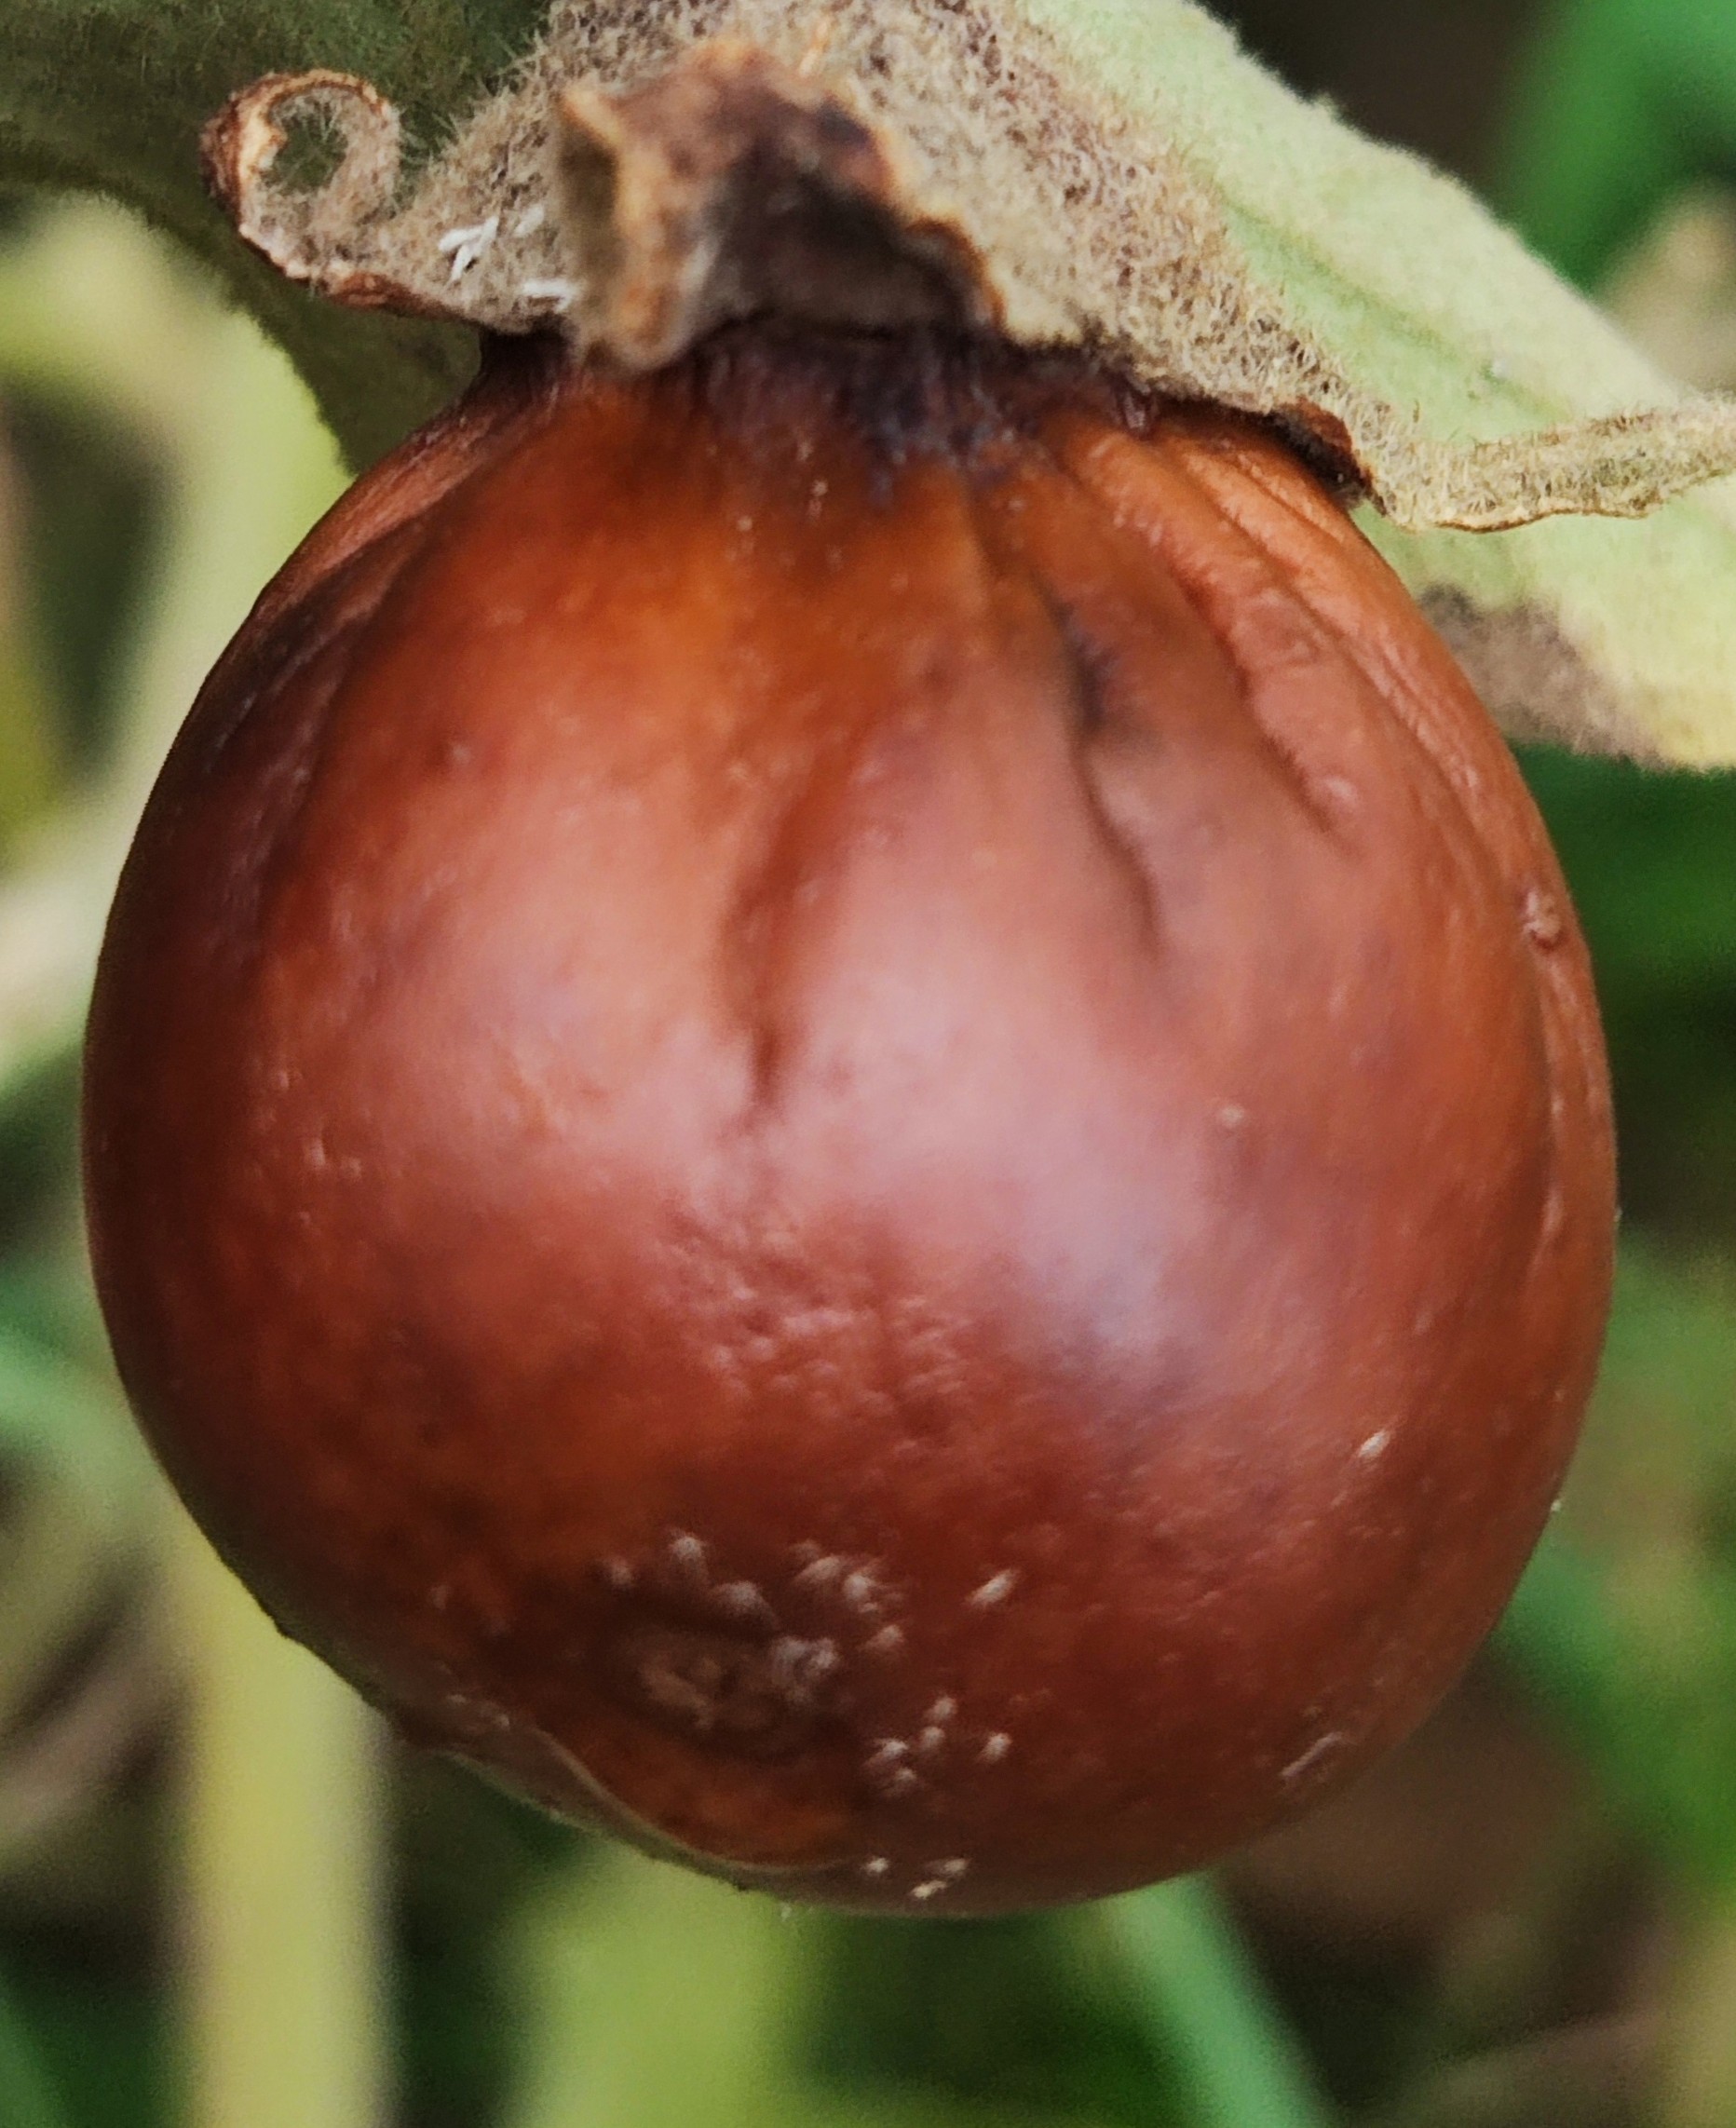
Label: Wet Rot